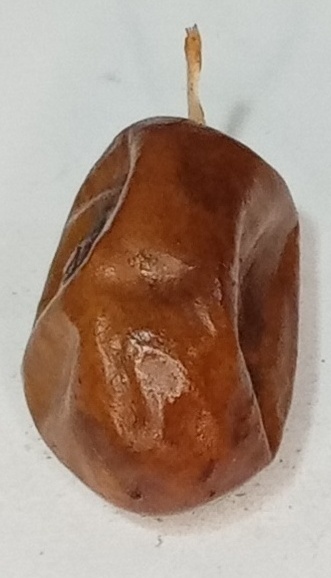
Variety: fasli-toto
Size: medium
Grade: grade-1